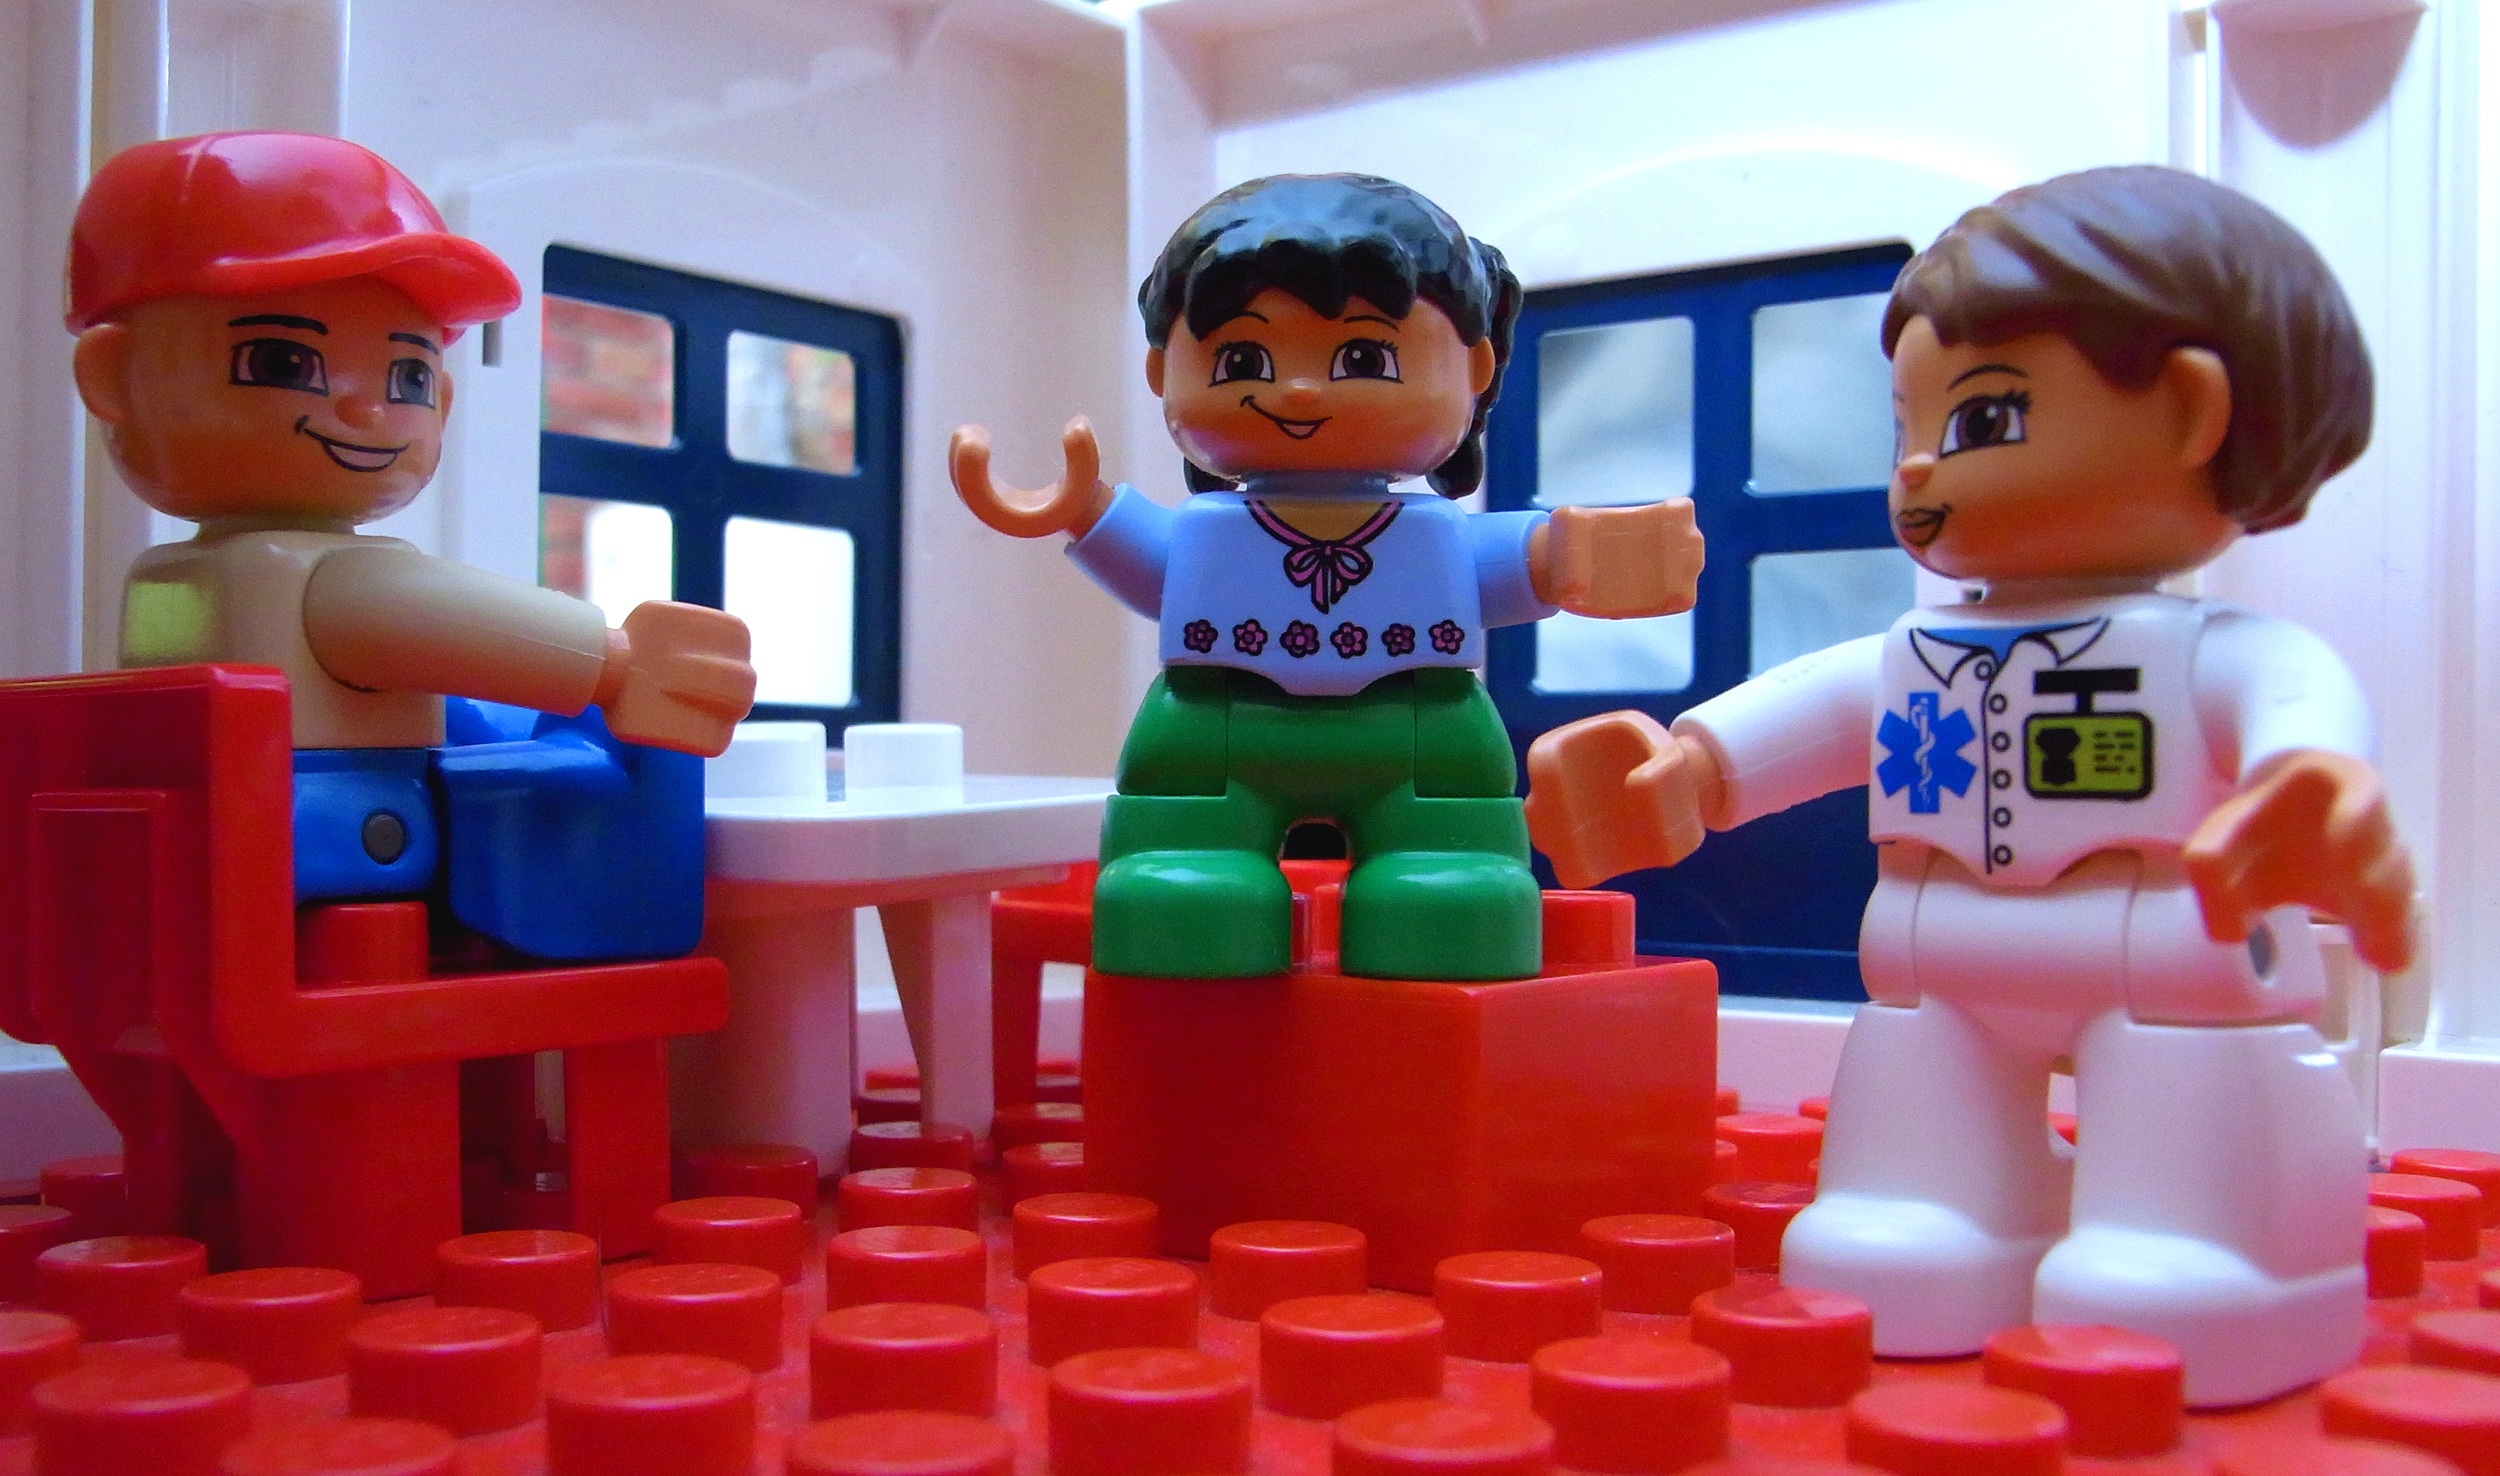
play, macro, close, toy, lego, males, duplo, legomaennchen